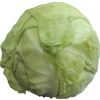
Label: Cabbage white 1